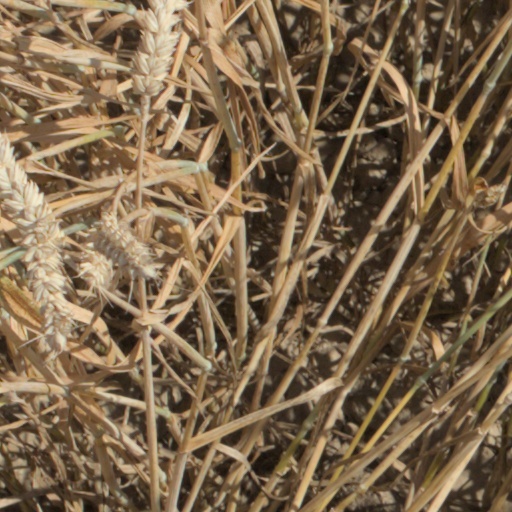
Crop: wheat